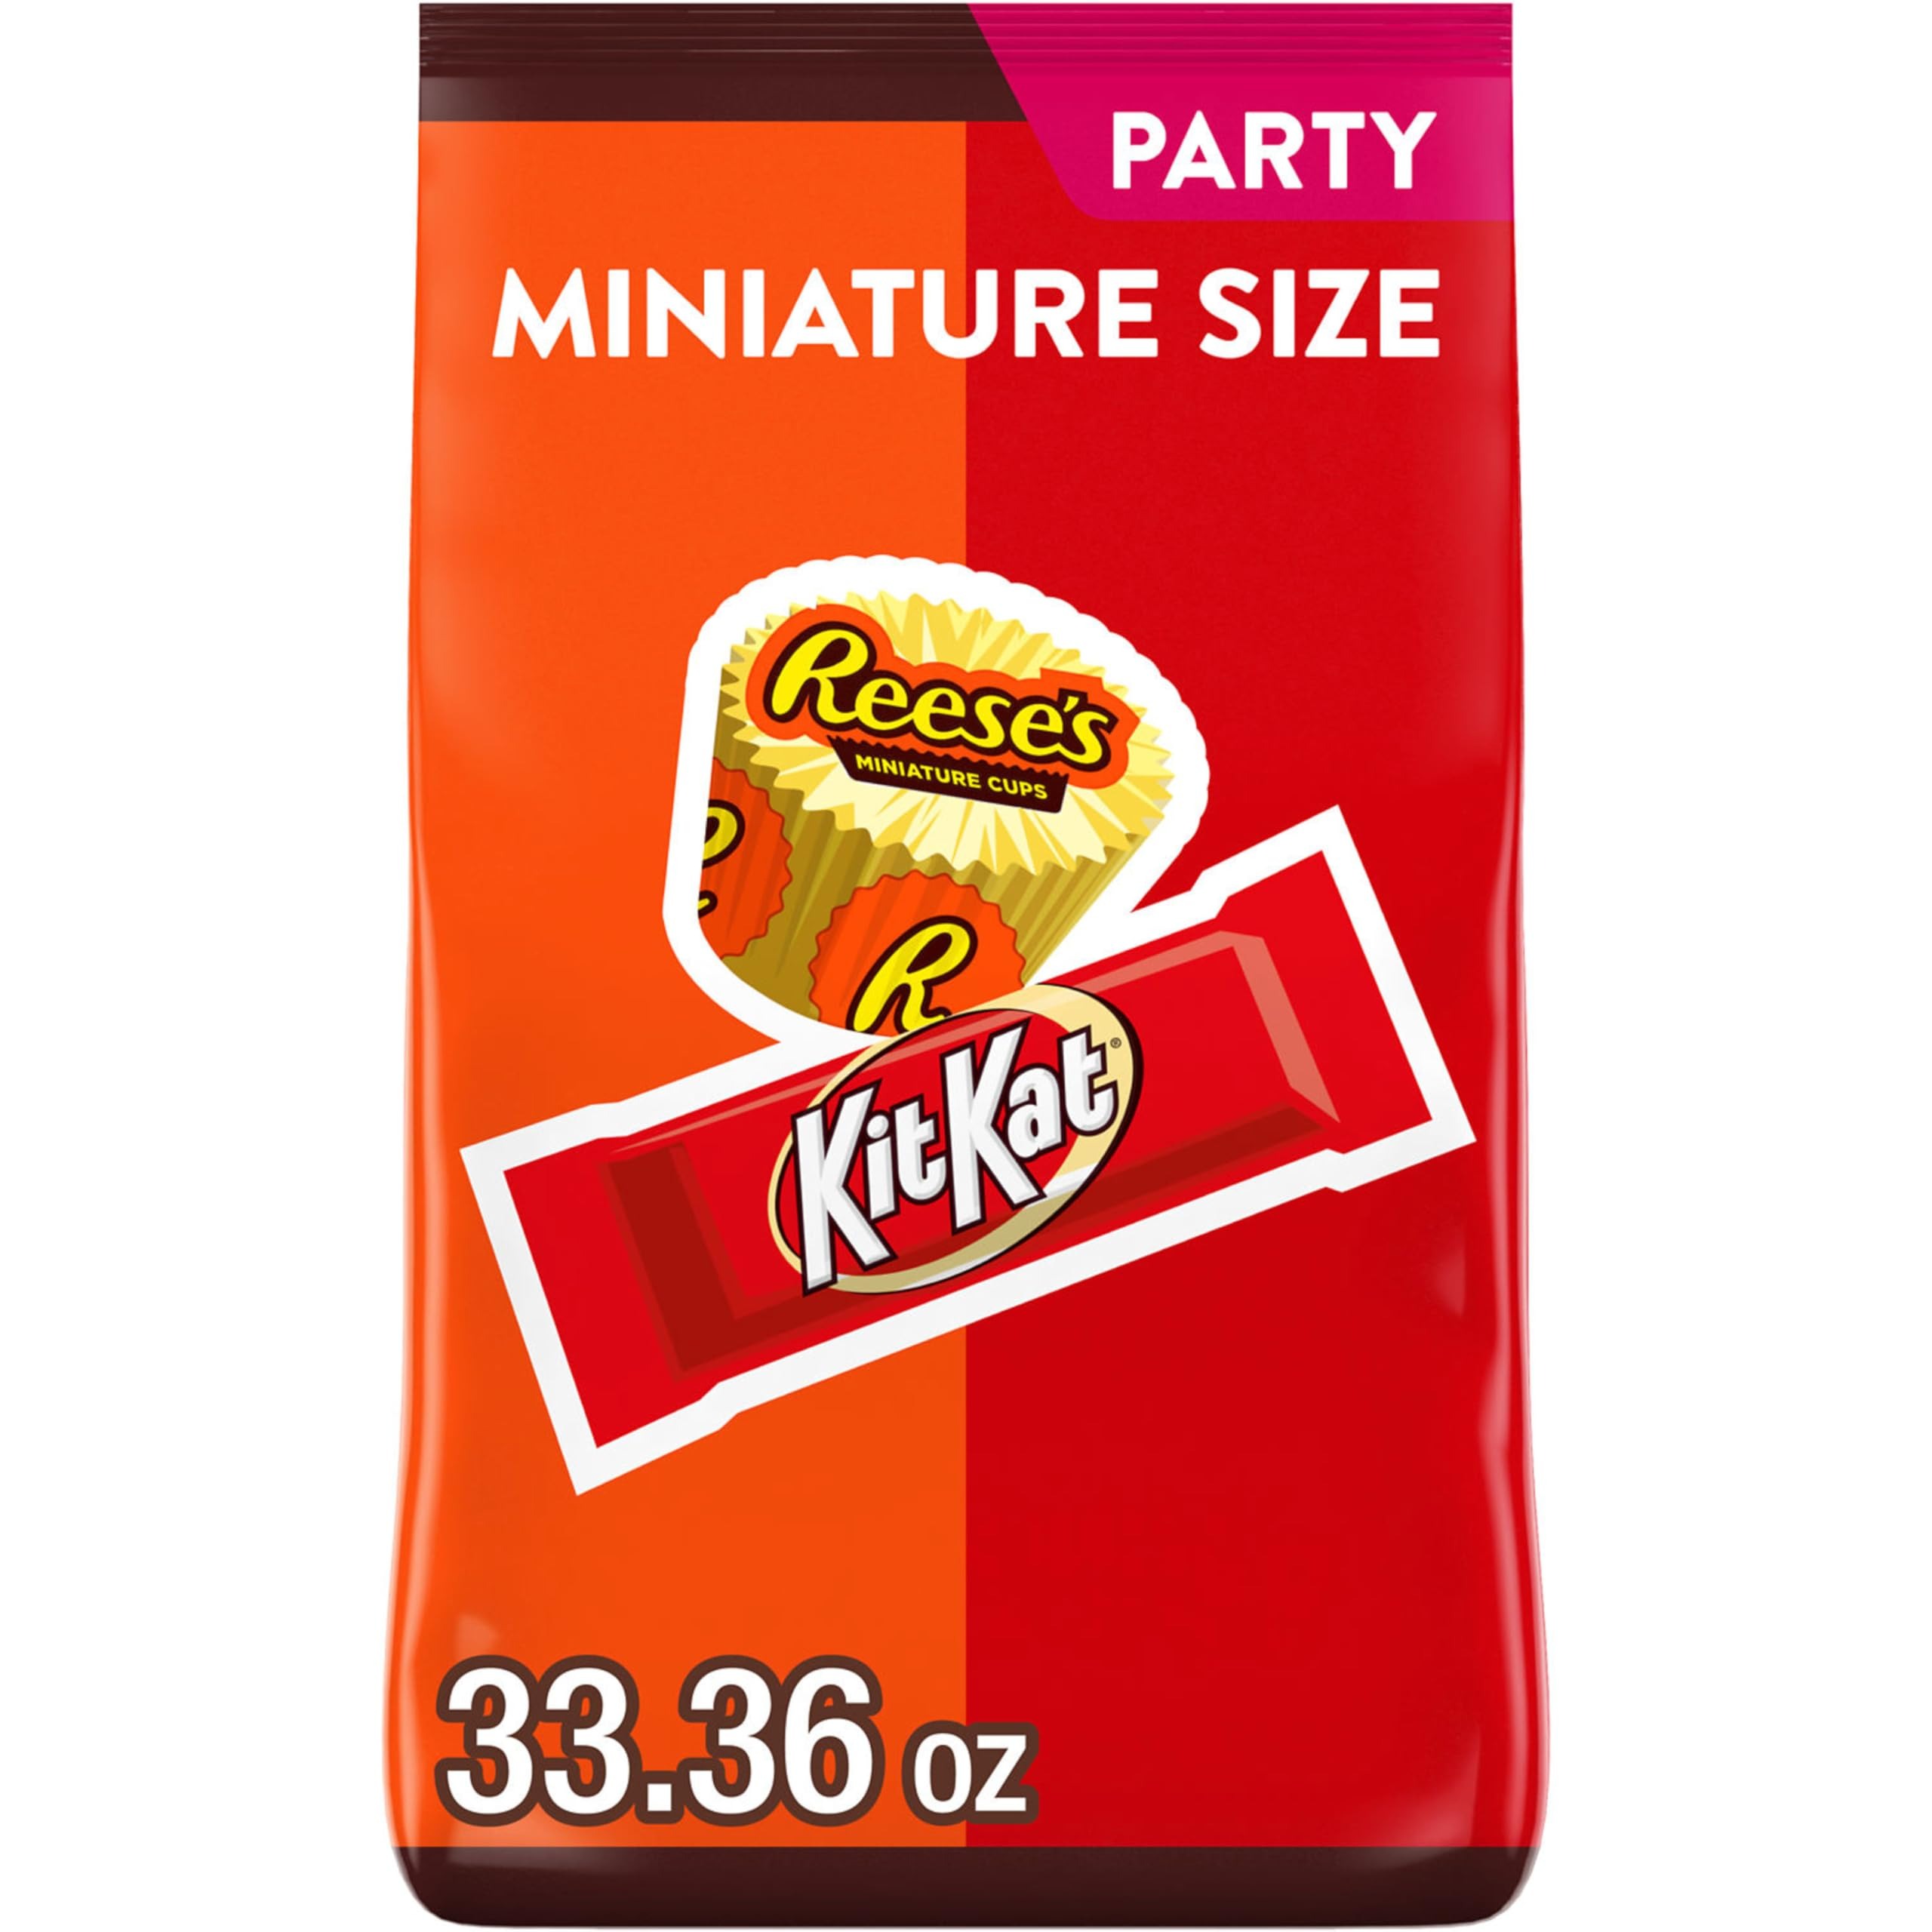
Item Name: KIT KAT and REESE'S Assorted Milk Chocolate Flavored Candy Party Pack, 33.36 oz
Bullet Point 1: Contains one (1) 33.36-ounce bulk party pack of REESE'S and KIT KAT Milk Chocolate Miniatures Candy
Bullet Point 2: Get a mixture of milk chocolate treats to satisfy everyone's taste buds during family get-togethers, tailgates, movie nights, campfires and fundraising events
Bullet Point 3: Kosher certified, bulk milk chocolate candies individually wrapped for lasting freshness and convenience
Bullet Point 4: Use this Hershey candy assortment for graduations, back to school preparation, anniversary dates and birthday parties
Bullet Point 5: Enjoy these Christmas, Easter, Valentine's Day and Halloween chocolate candies full of peanut butter and crisp wafers
Value: 33.3
Unit: Ounce

Price: 14.89